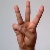
The image shows a hand gesture representing the letter 'W' in Indian Sign Language.